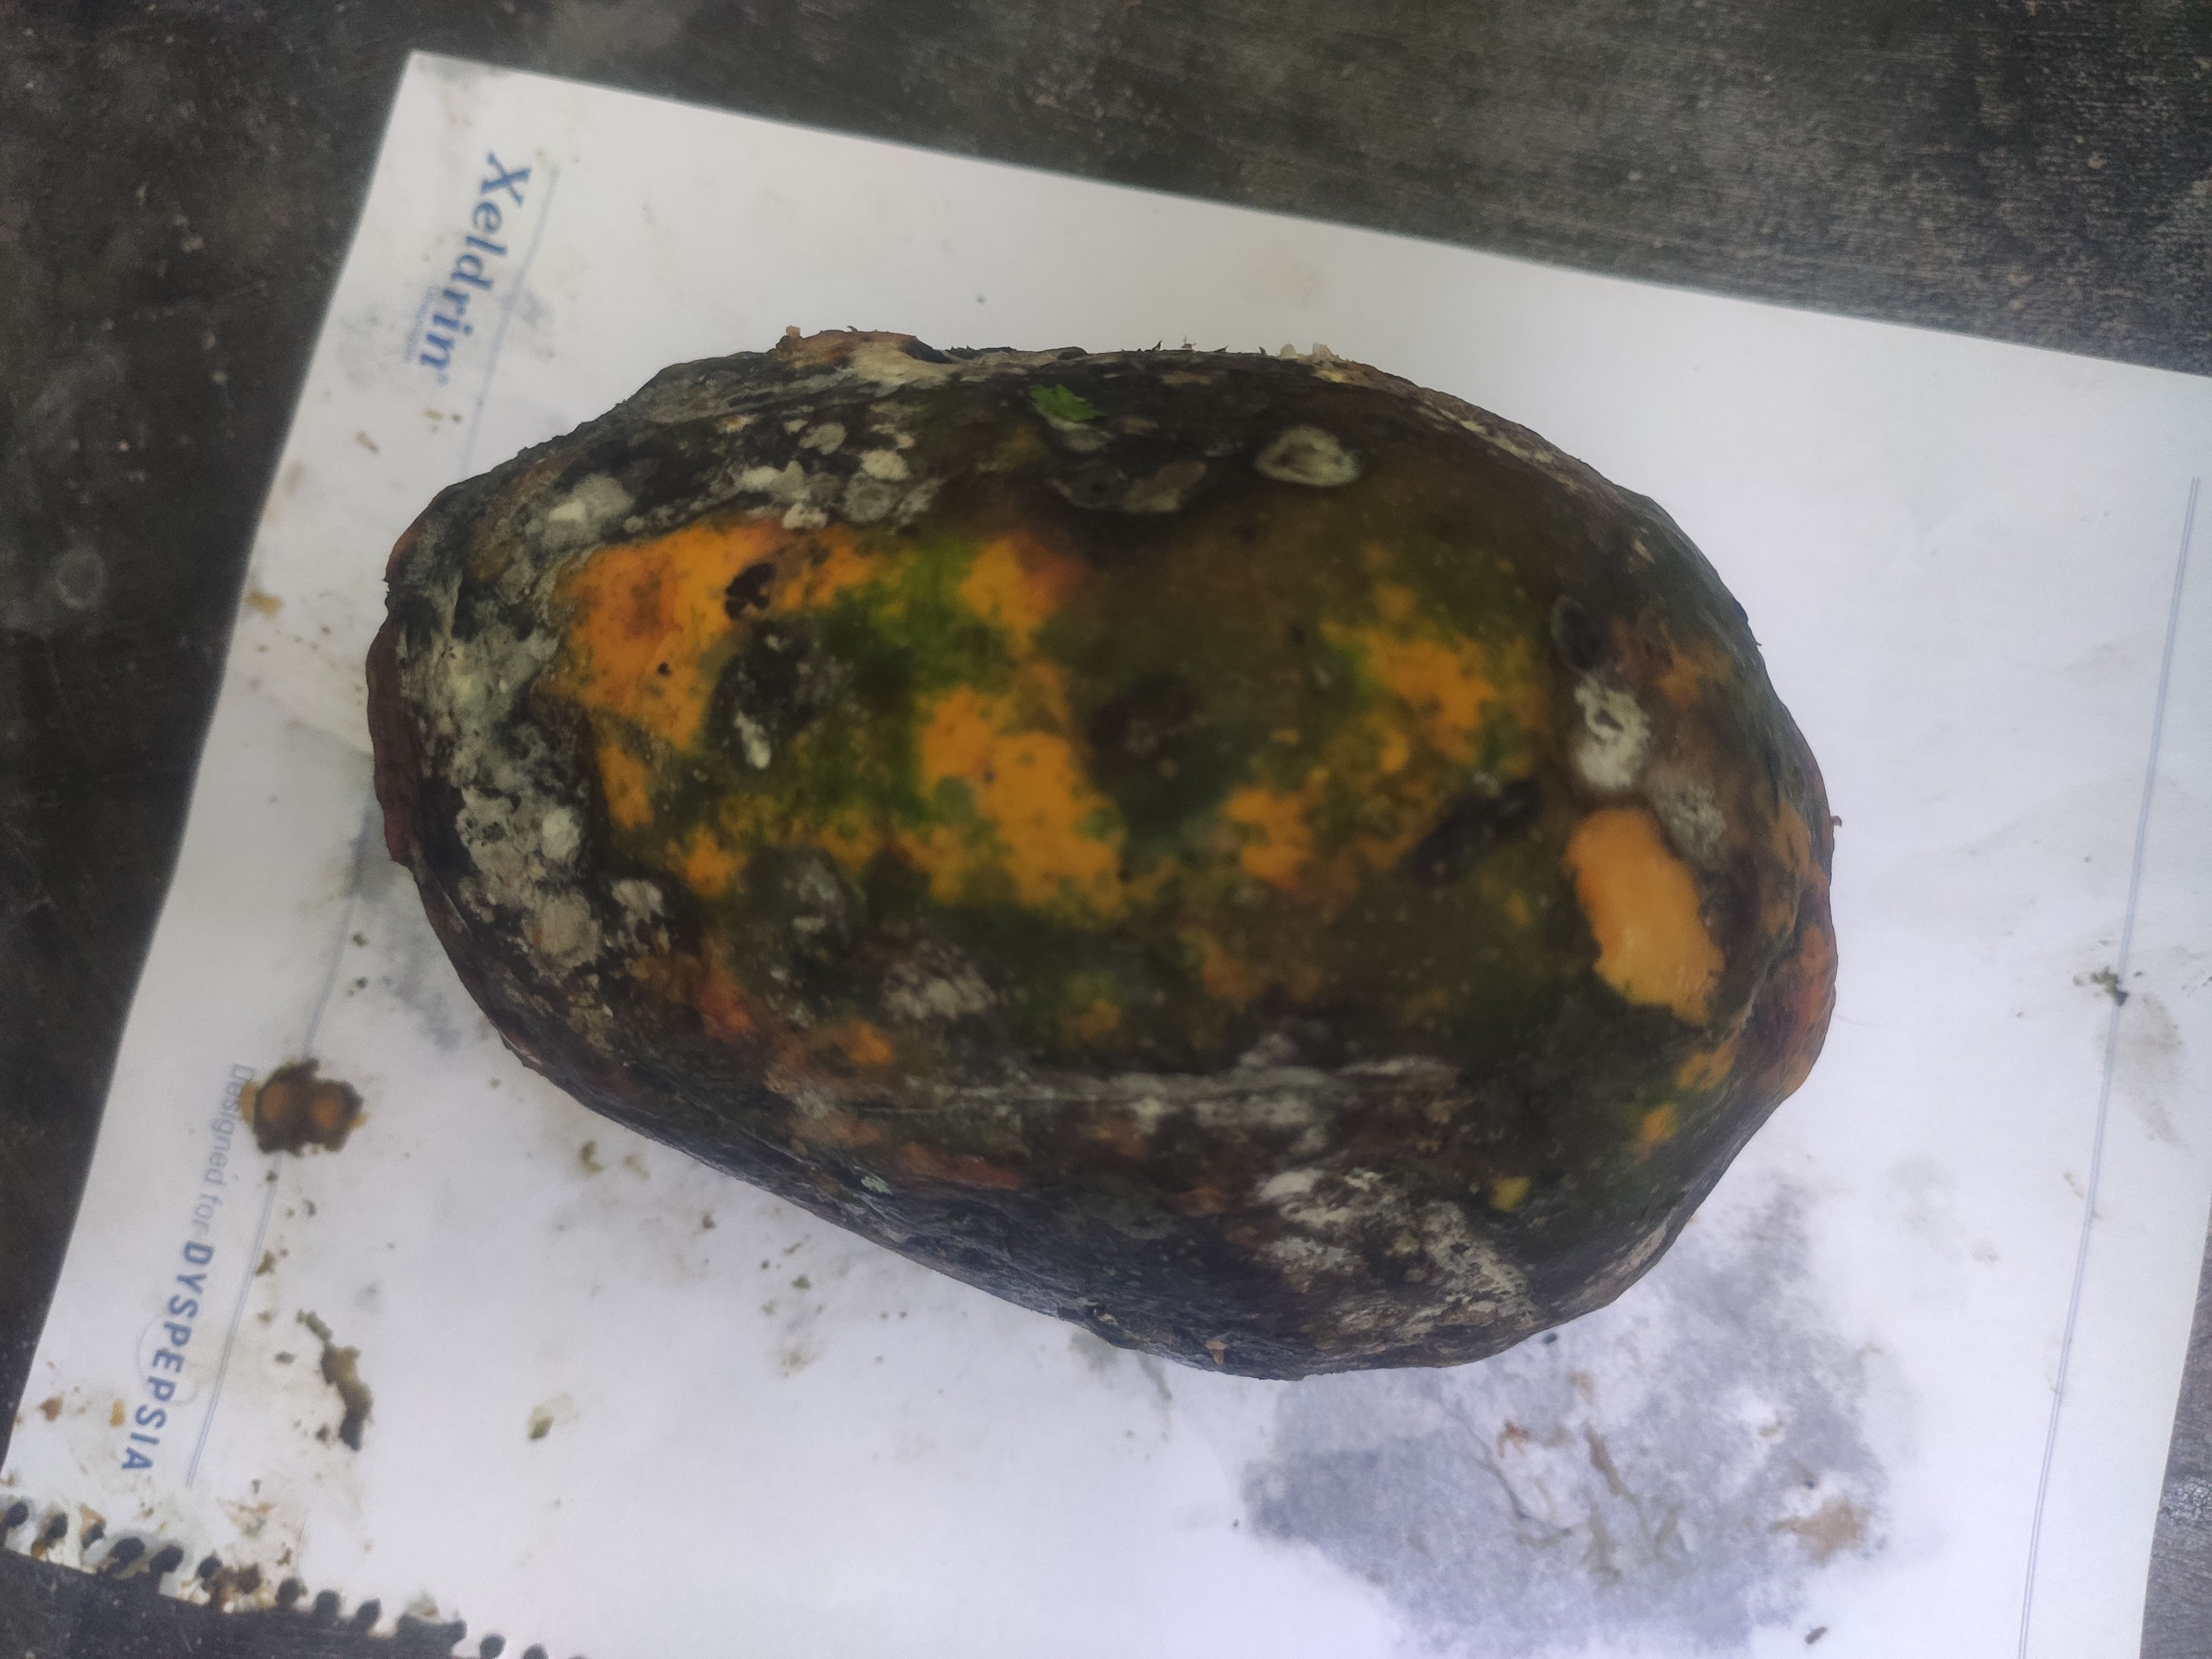
Fruit: papayas
Grade: 3rd-grade